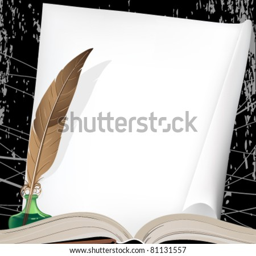
book , piece of paper and feather on the scratched black background